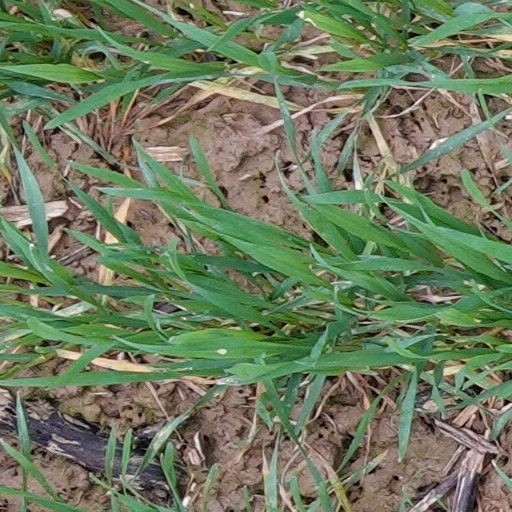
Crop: wheat